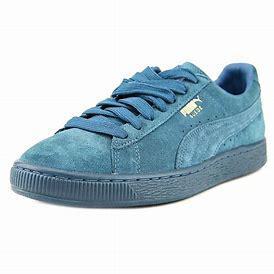
Brand: Puma
Model: Suede XL